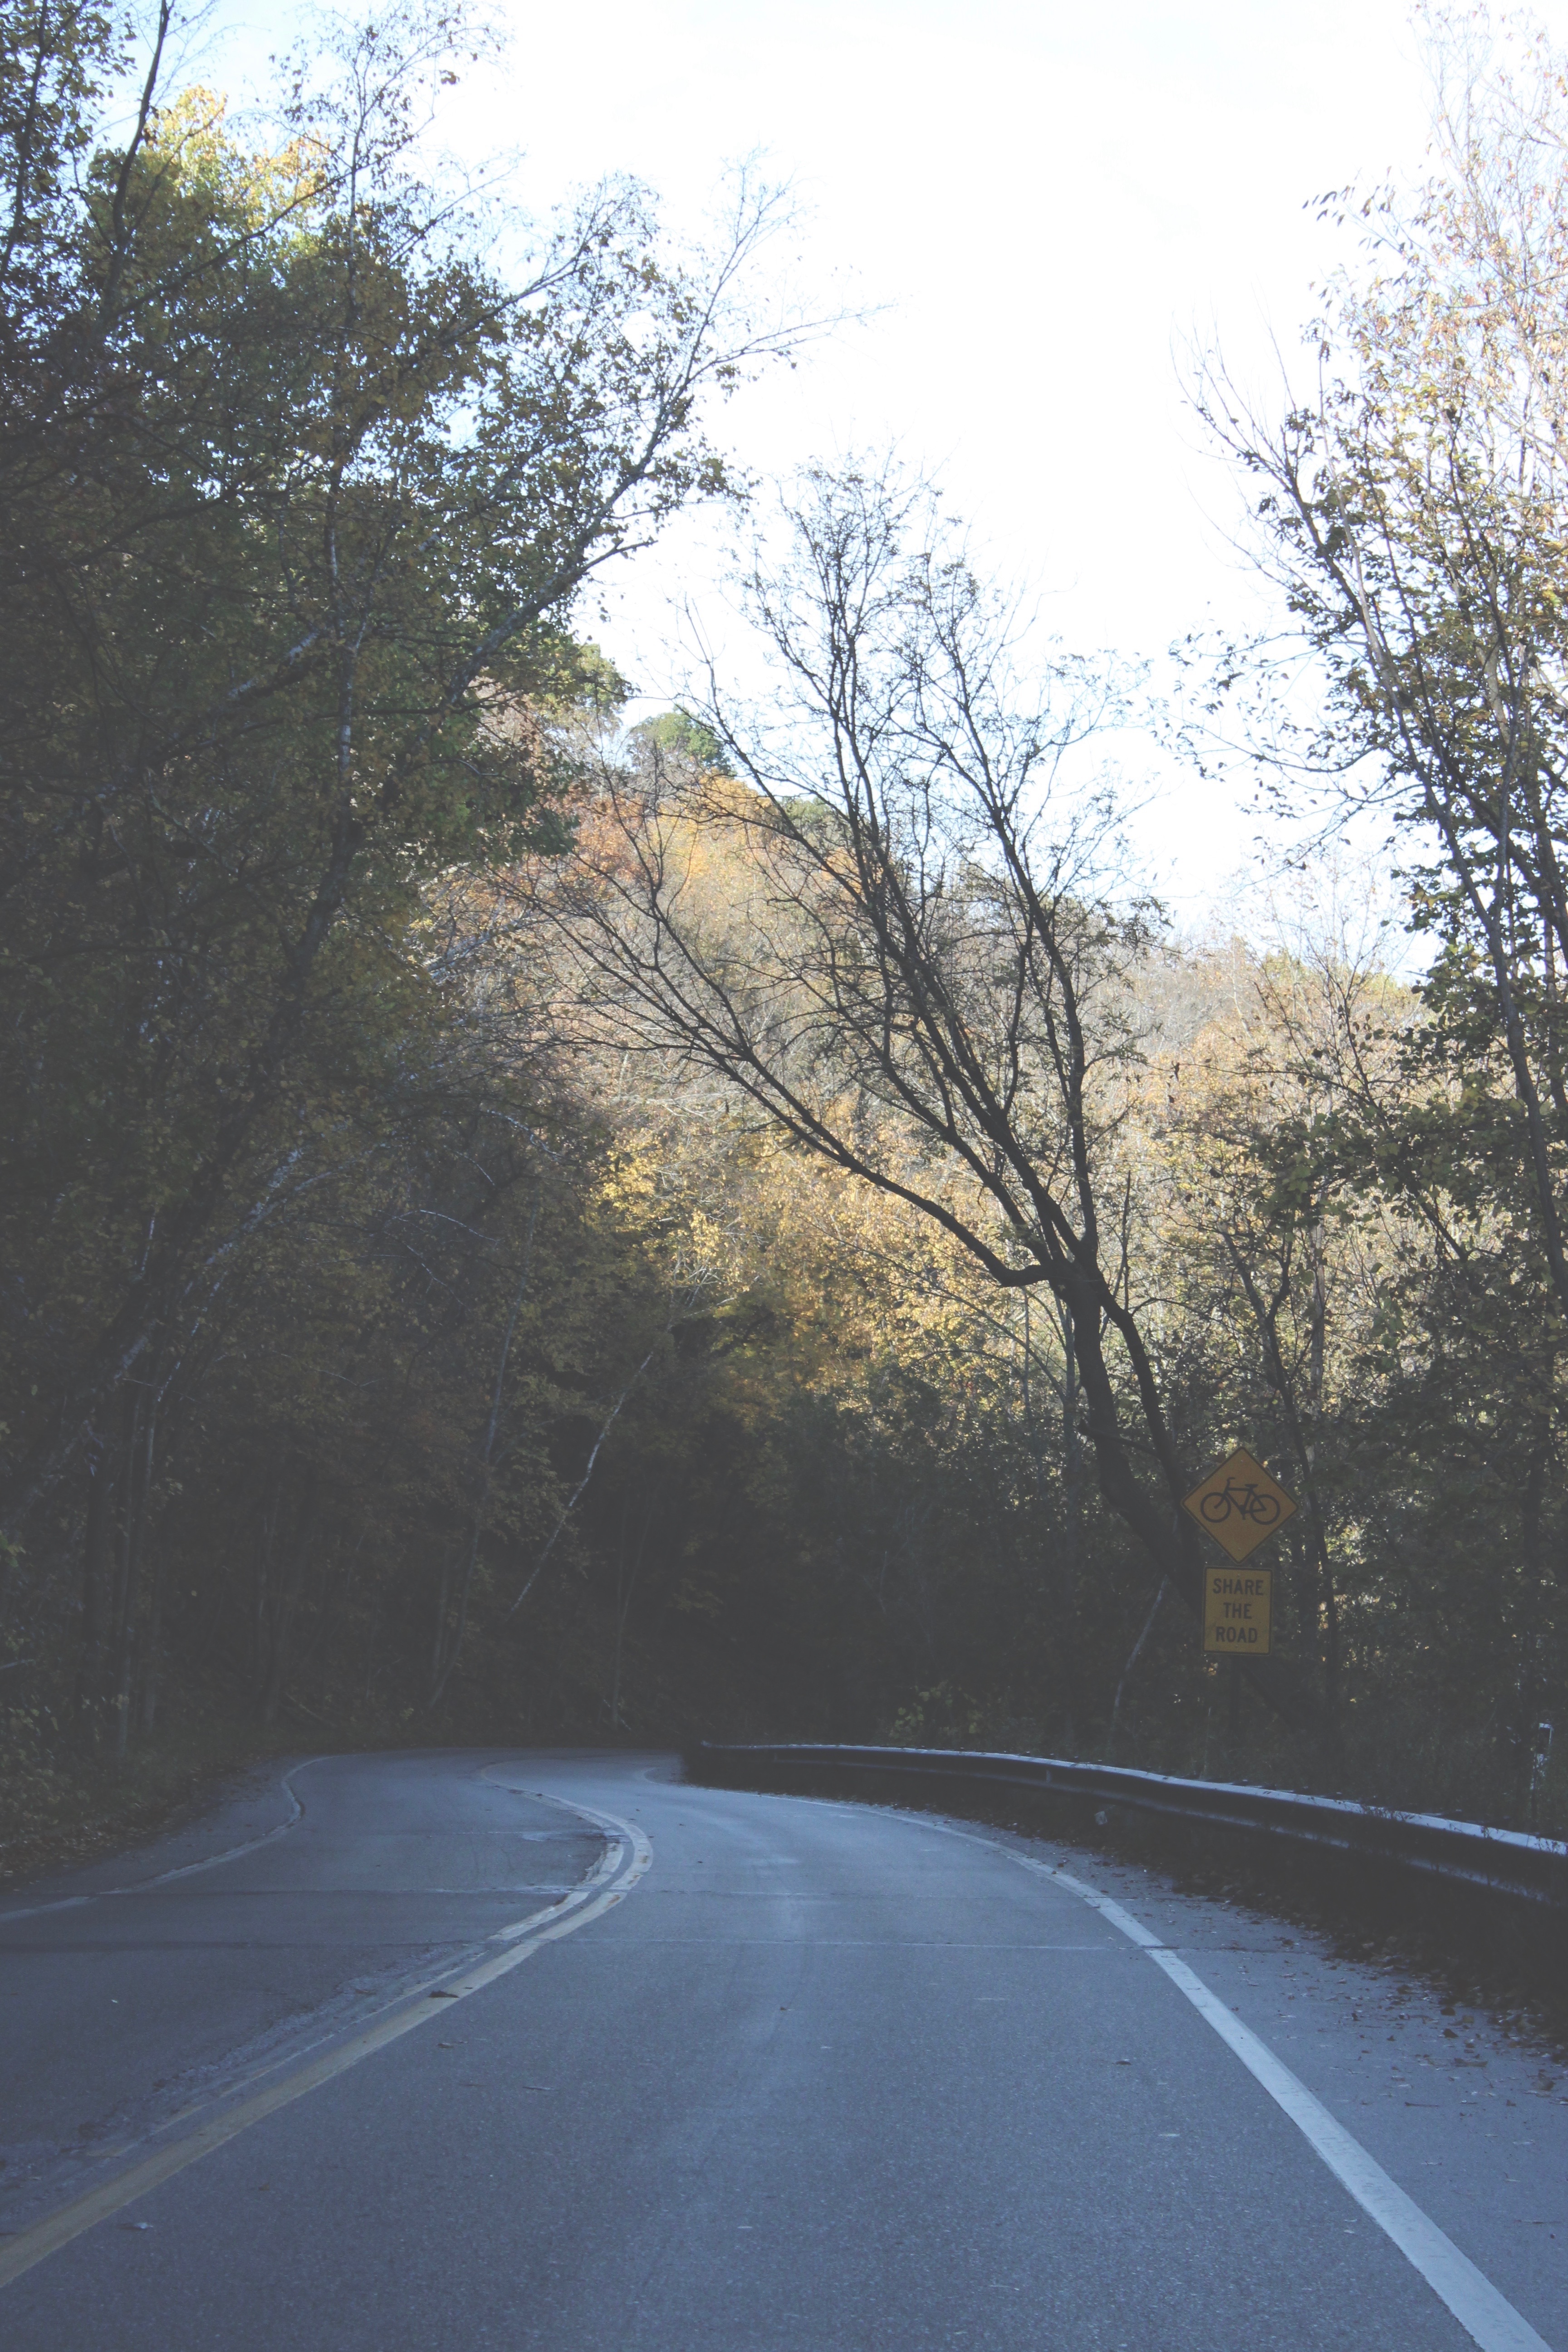
tree, snow, winter, road, sunlight, morning, asphalt, autumn, weather, lane, season, road trip, infrastructure, rural area, atmospheric phenomenon, woody plant